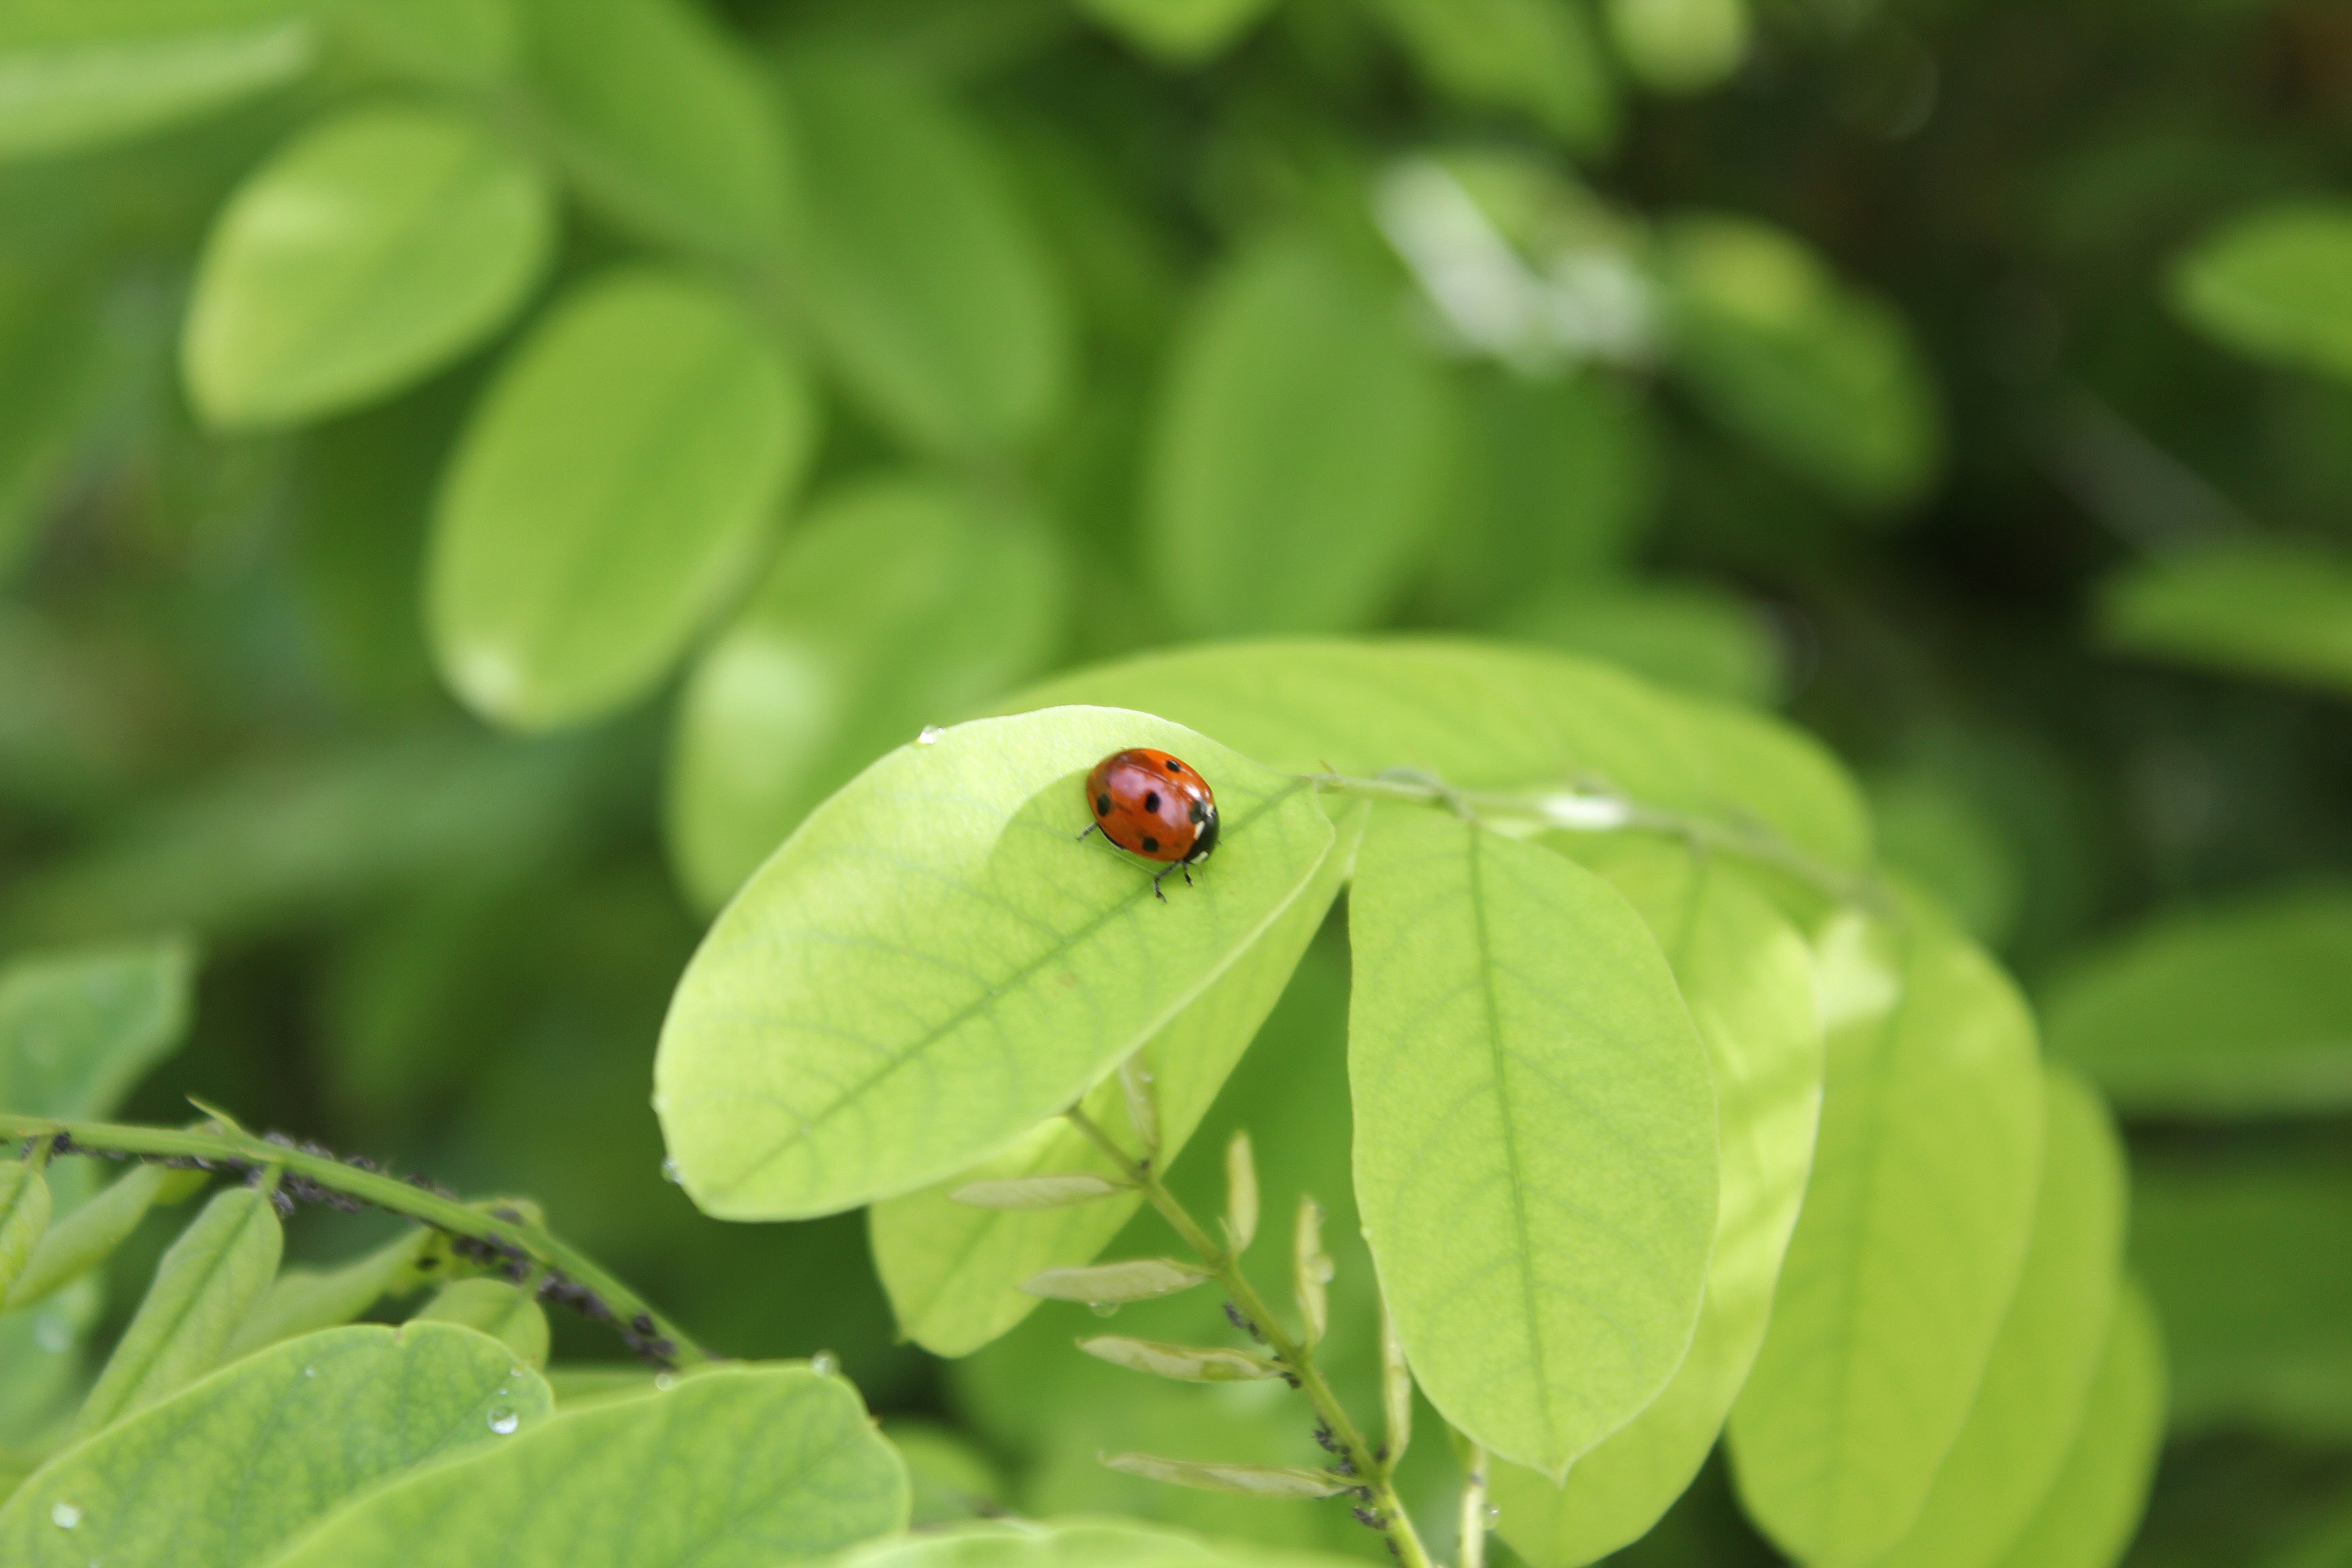
leaf, flower, green, insect, botany, butterfly, flora, fauna, invertebrate, macro photography, moths and butterflies